Egypt at the FIFA World Cup

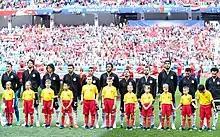
Egypt national team at the 2018 FIFA World Cup in Russia

Egypt have qualified for the FIFA World Cup on three occasions, in 1934, 1990 and 2018. With 2 draws and 5 losses, Egypt has never won a match in the World Cup finals. In 1934 Egypt became the first Arab and African team to play in the World Cup.